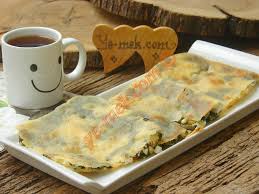
Yemek: gozleme